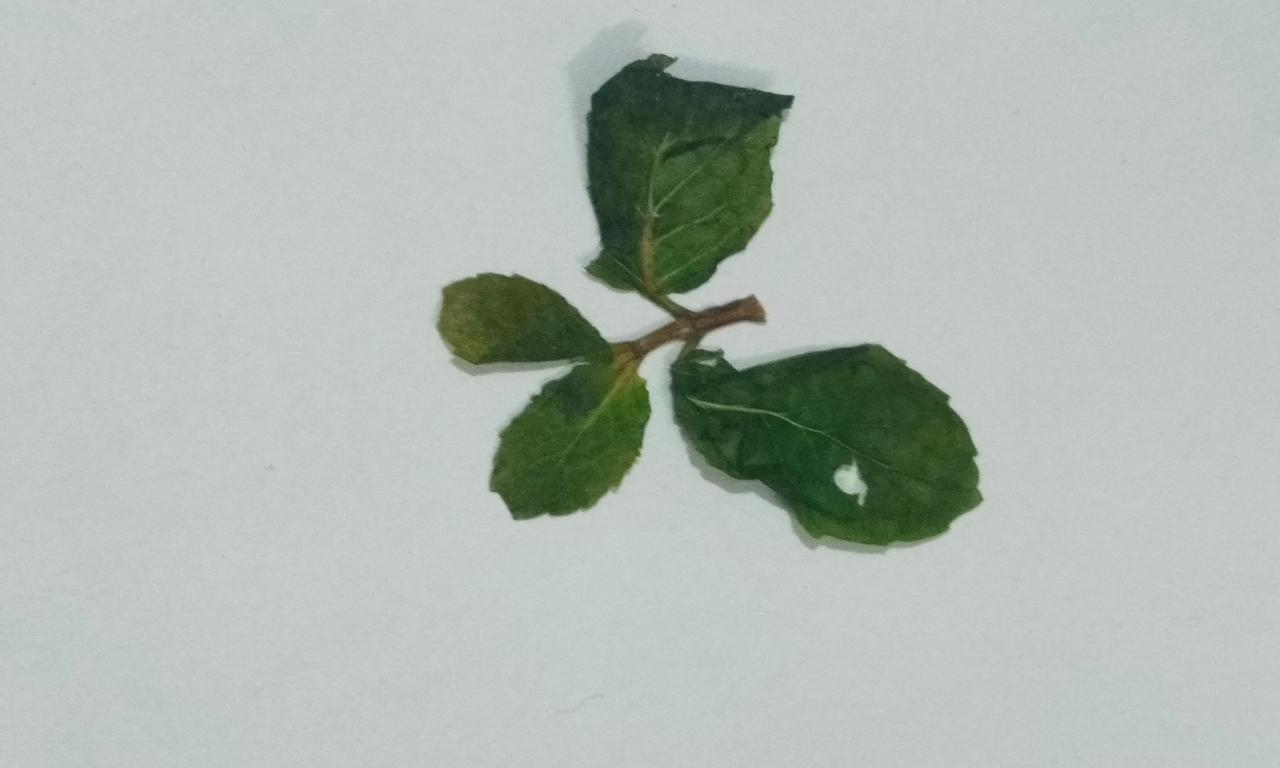
Label: Dried